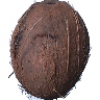
Label: Cocos 1